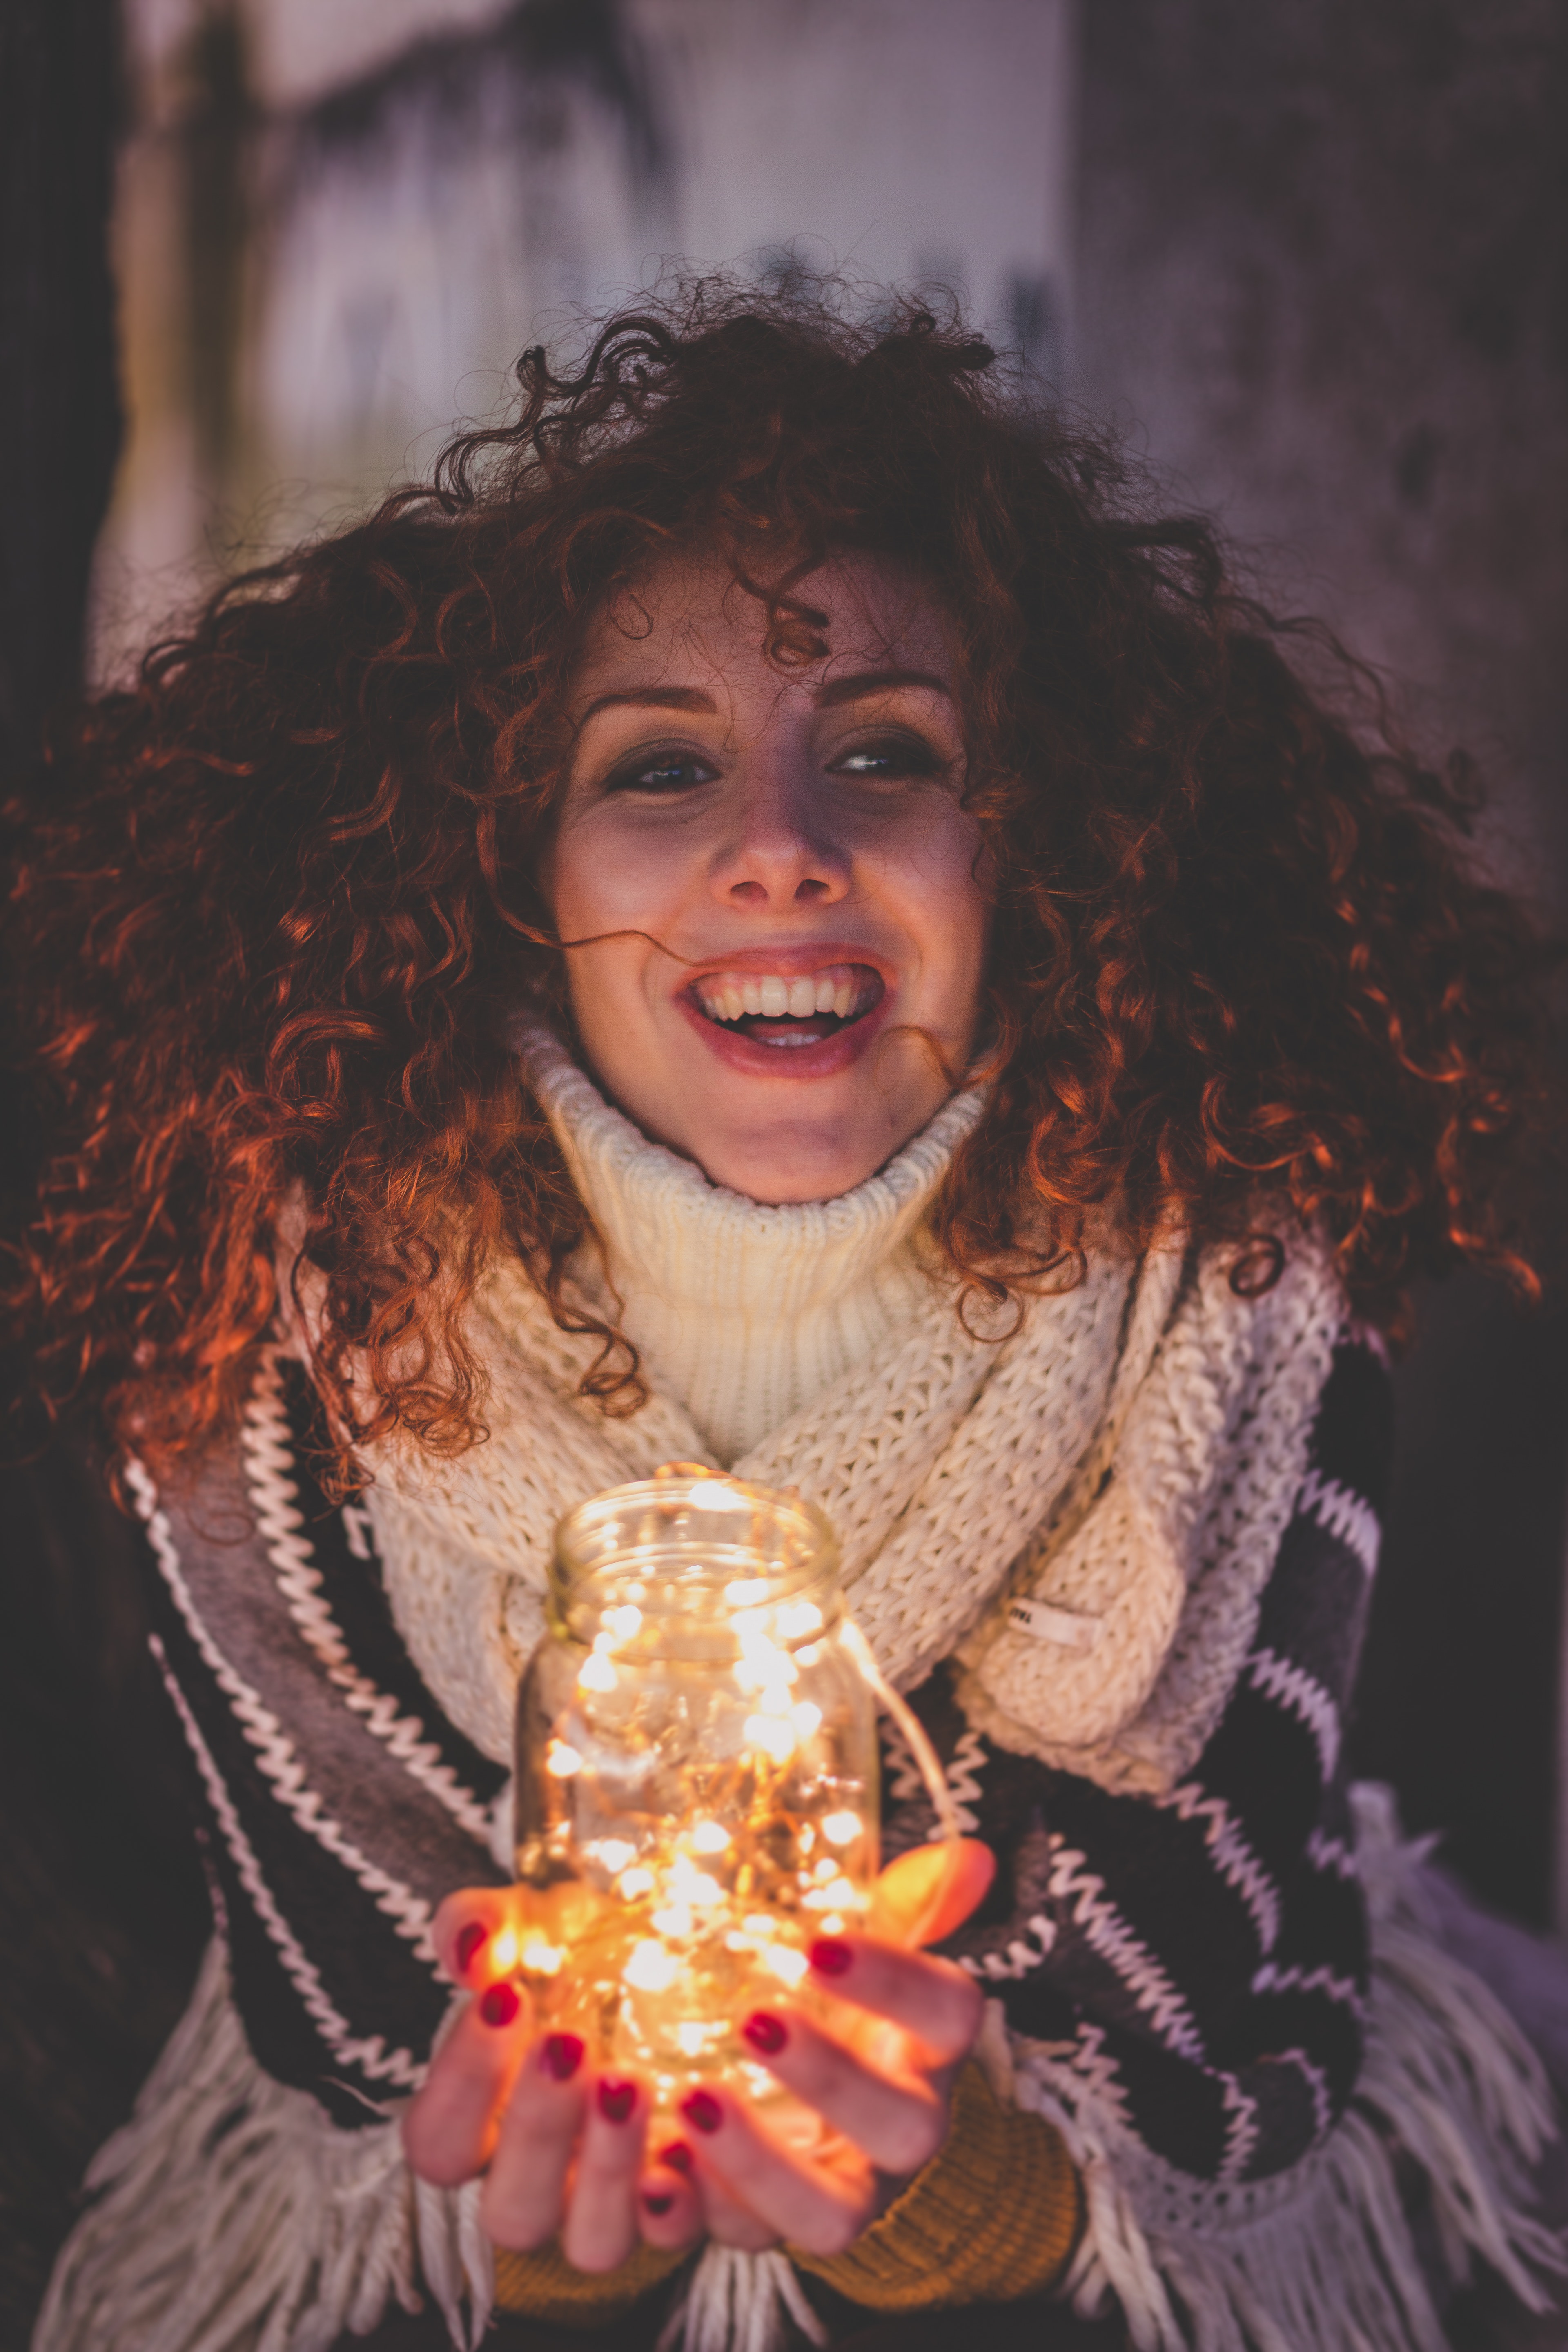
fun, adaptation, portrait, party